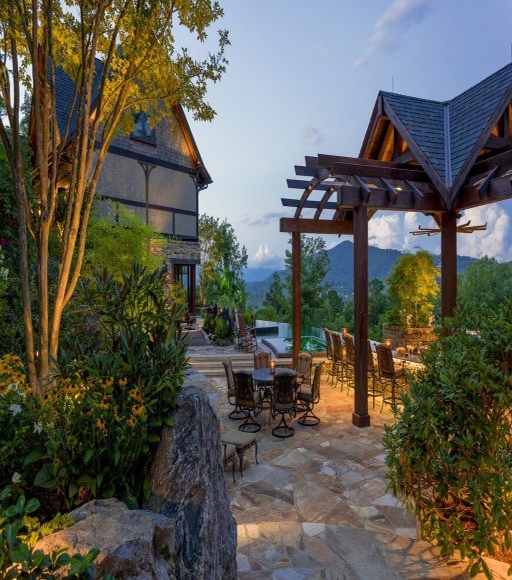
another view of the same patio and the large covered area with dining table and perfect lighting .